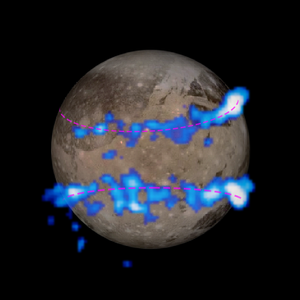
Ganymède, de nom international Jupiter III Ganymede, est un satellite naturel de Jupiter. Sur l'échelle des distances au centre de Jupiter, il s'agit du septième satellite naturel connu de la planète et du troisième satellite galiléen. Terminant une orbite en approximativement sept jours terrestres, il participe à une résonance orbitale dite de Laplace, de type 1:2:4, avec Europe et Io. Avec son diamètre de 5 268 kilomètres, dépassant de 8 % celui de la planète Mercure et de 2 % celui de Titan, la plus grande lune de Saturne, Ganymède est le plus gros satellite naturel de Jupiter mais également le plus gros de tout le Système solaire. Étant constitué en quantités à peu près égales de roches silicatées et de glace d'eau, sa masse n'est que 45 % de celle de Mercure, mais reste la plus importante de tous les satellites planétaires du Système solaire, atteignant 2,02 fois celle de la Lune.